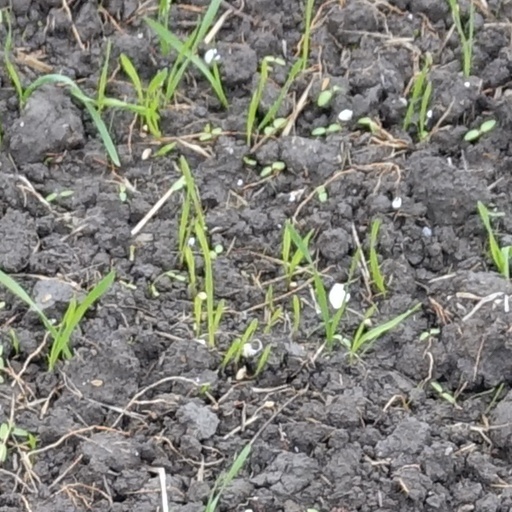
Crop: wheat